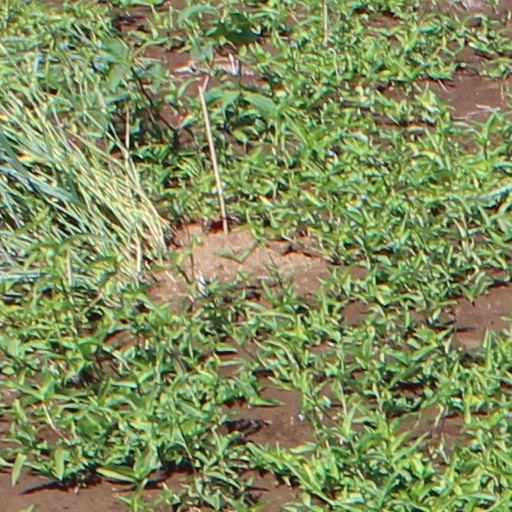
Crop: wheat